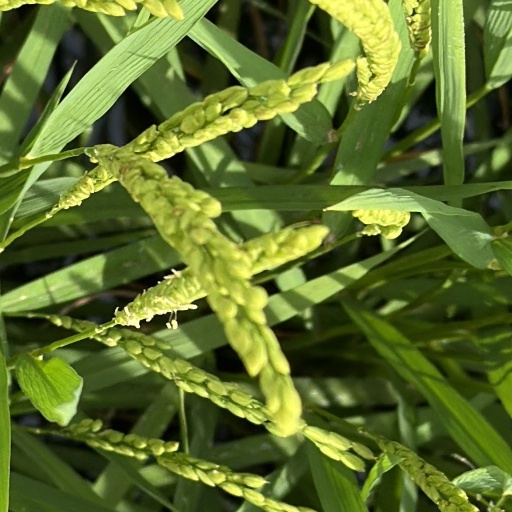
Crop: rice